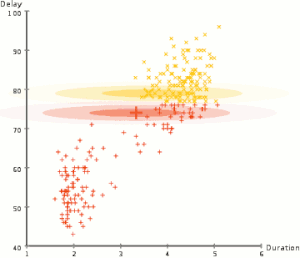
L'algorithme espérance-maximisation, proposé par Dempster et al., est un algorithme itératif qui permet de trouver les paramètres du maximum de vraisemblance d'un modèle probabiliste lorsque ce dernier dépend de variables latentes non observables. De nombreuses variantes ont par la suite été proposées, formant une classe entière d'algorithmes.